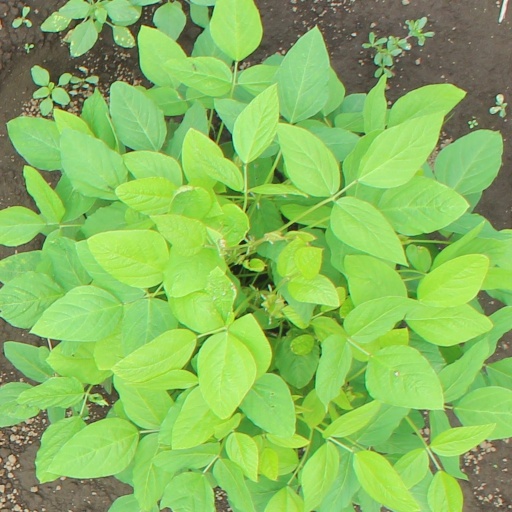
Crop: soybean